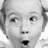
Emotion: surprise